Where Do We Go from Here: Chaos or Community?

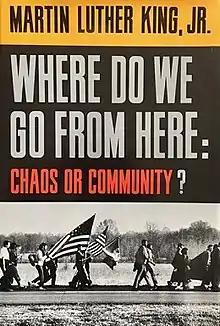

Where Do We Go from Here: Chaos or Community? is a 1967 book by African-American minister, Nobel Peace Prize laureate, and social justice campaigner Martin Luther King Jr. Advocating for human rights and a sense of hope, it was King's fourth and last book before his 1968 assassination.